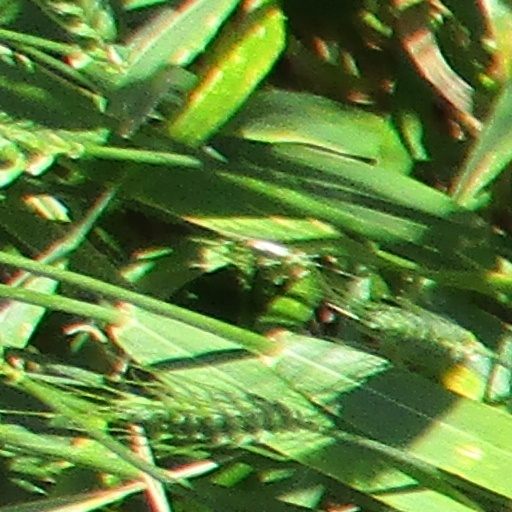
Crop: wheat